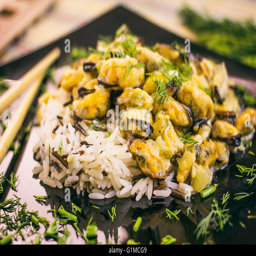
mussels with rice in creamy sauce in a black glass plate